Manuel Almunia

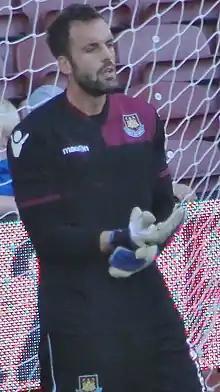
Almunia warming up for West Ham United in 2011

Manuel Almunia Rivero (born 19 May 1977) is a Spanish former professional footballer who played as a goalkeeper.